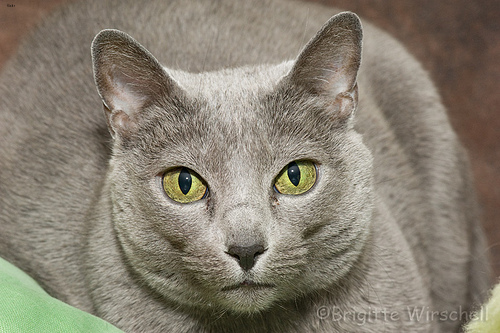
Animal: cat
Breed: russian_blue